Cherry Springs State Park

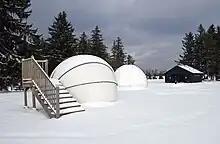
Two of the park's three astronomy domes; the walls prevent the wind from moving telescopes during observation

Astronomers and stargazers appreciate Cherry Springs State Park for the darkness and clarity of its skies, which make it "perhaps the last best refuge of the natural night sky" in the eastern half of the United States. The sky at Cherry Springs has been classified as a 2 on the Bortle Dark-Sky Scale, meaning it has almost no light pollution. Such "truly dark, starry skies are unavailable to two-thirds of the world's population, including 99 percent of people in the continental U.S. and Western Europe". With optimum conditions, 10,000 stars are visible with the naked eye at the park, clouds appear only as black holes in the starry sky, and the Milky Way is so bright that it casts a discernible shadow. In contrast, big city residents can see a few dozen stars at best, and even those in rural areas can typically only see 2,000–3,000 stars. The Milky Way cannot be seen by most in the eastern US, even when there is no moonlight to obscure it.